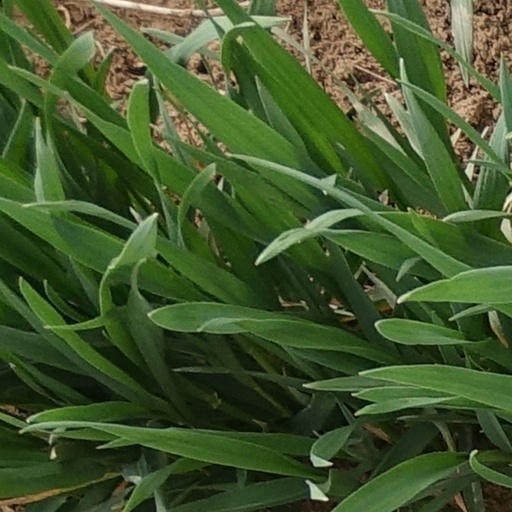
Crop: wheat